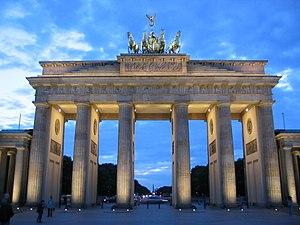
Le tourisme en Europe représente une importante activité économique. En 2014, l'Europe a reçu 563 millions de touristes. Les recettes pour 2014 ont atteint 383 milliards d'euros.